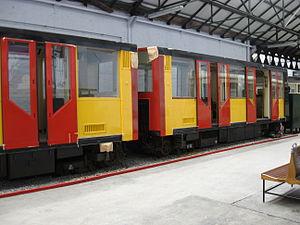
Le TAU, acronyme de Transport Automatisé Urbain, était un prototype de métro automatique léger conçu en Belgique dans les années 1980. Il est était prévu que le TAU équipe dans un premier temps la ville de Liège qui devait alors se doter d'un métro.